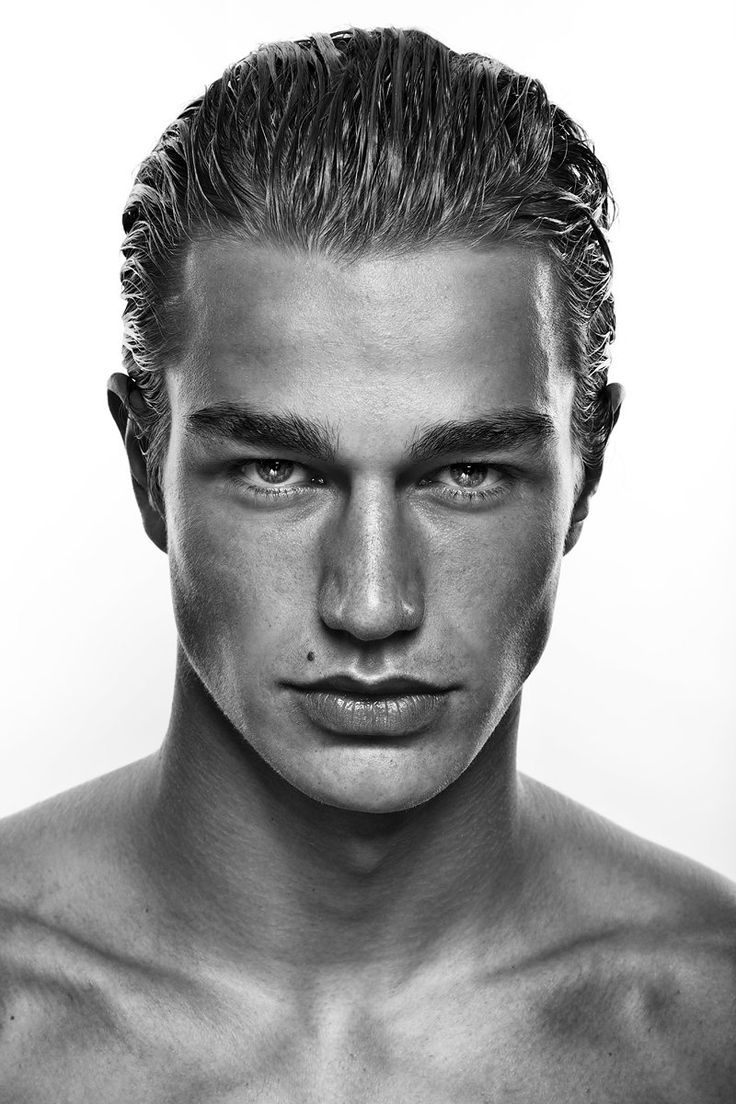
Gender: men